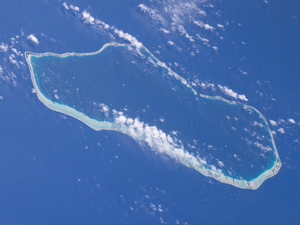
Tahanea est un atoll situé dans l'archipel des Tuamotu en Polynésie française. Il est administrativement rattaché à la commune d'Anaa.